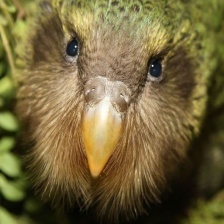
Species: KAKAPO
Scientific name: STRIGOPS HABROPTILUS